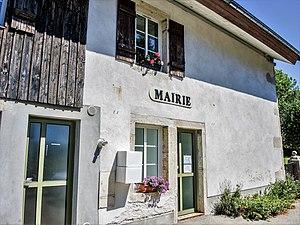
Façade de la mairie des Bréseux. Doubs